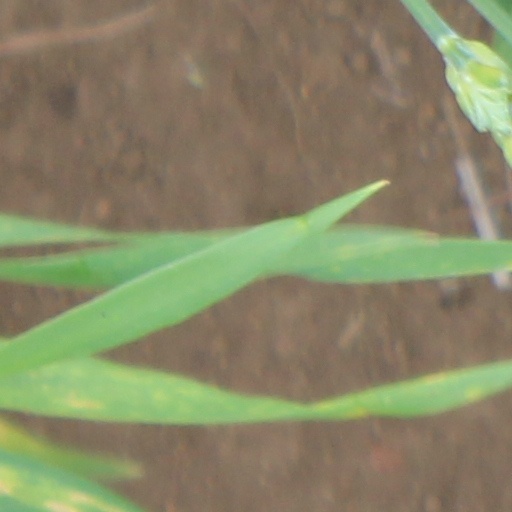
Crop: wheat